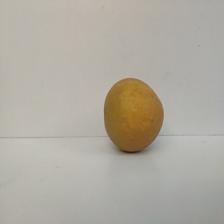
Size: Large